Juan de los Barrios

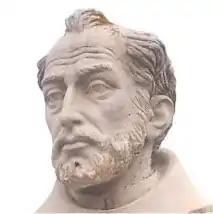

Friar Juan de los Barrios y Toledo, OFM (1496 – February 12, 1569) was a Roman Catholic prelate who served as the first Archbishop of Santafé de Bogotá of the New Kingdom of Granada, (1564–1569),